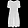
Label: Dress